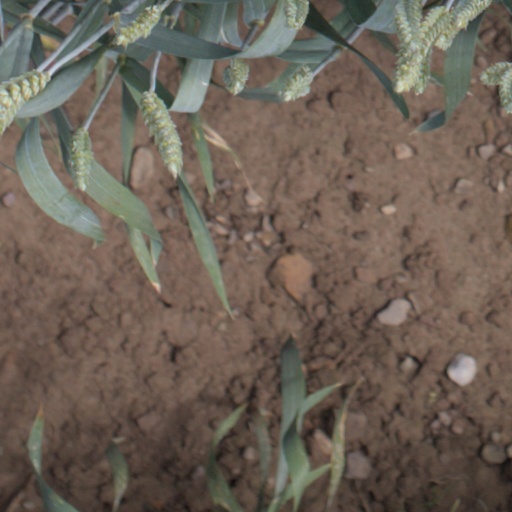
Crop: wheat